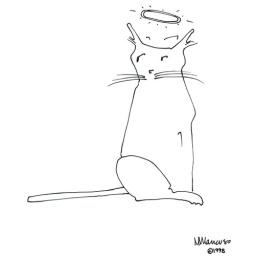
I drew this years before I lived in a house with a kitten for whom this expression is stock and store.